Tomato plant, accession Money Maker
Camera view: vertical (180 deg); turntable rotation: 180 degrees
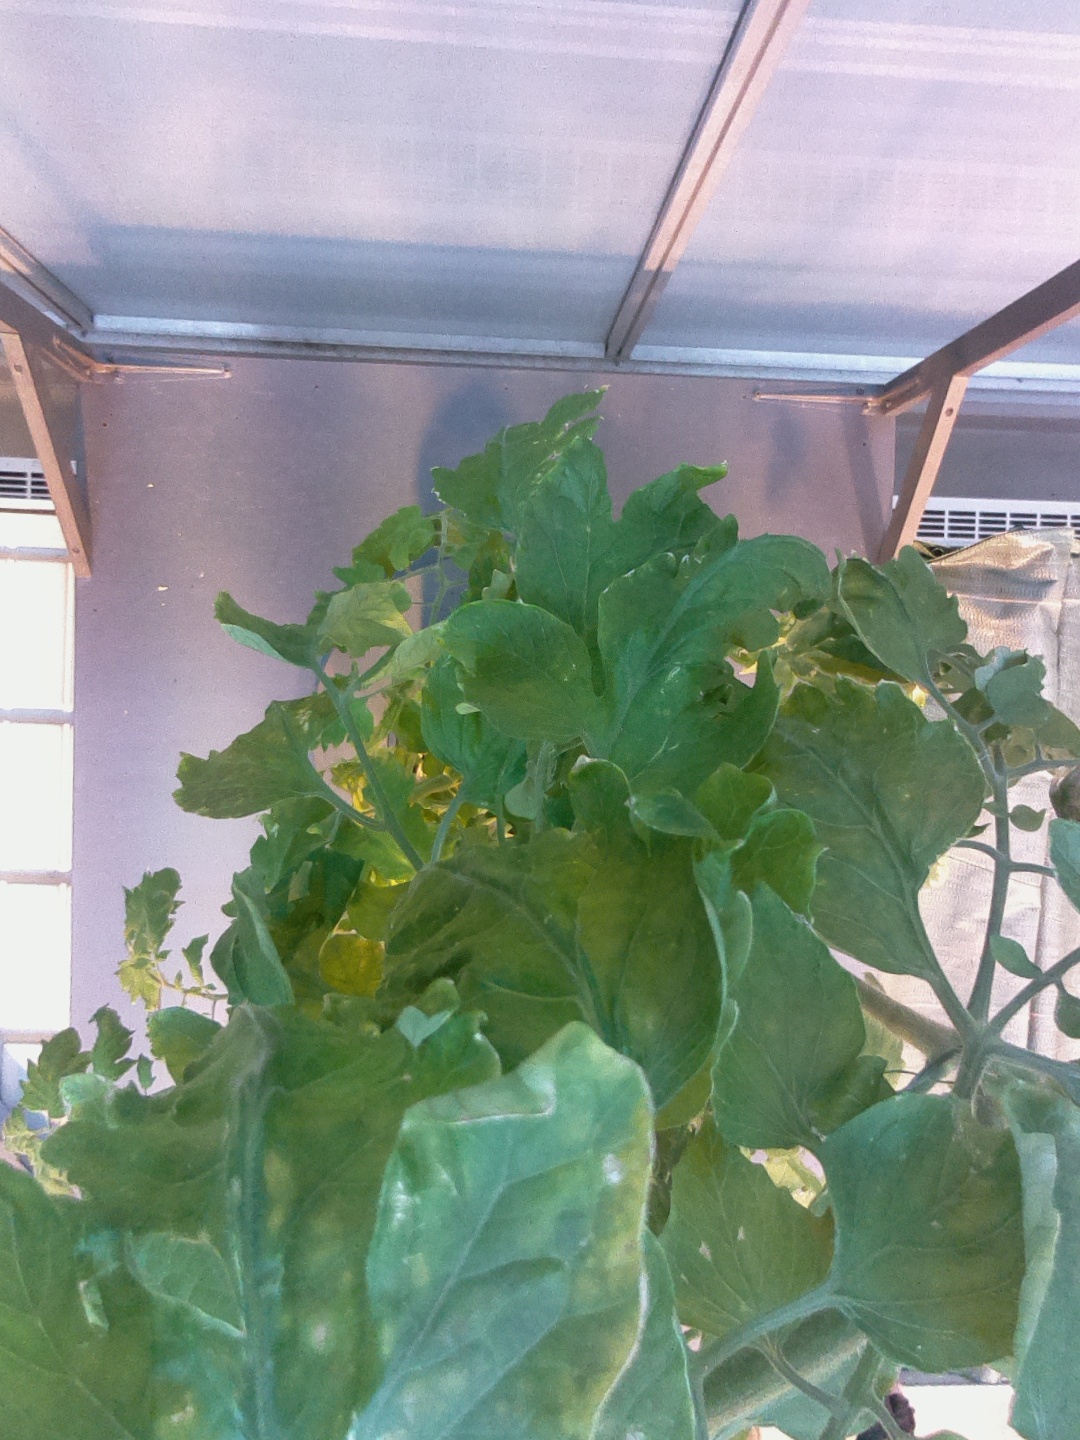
BBCH growth stage 77: 70%-80% of final fruit size